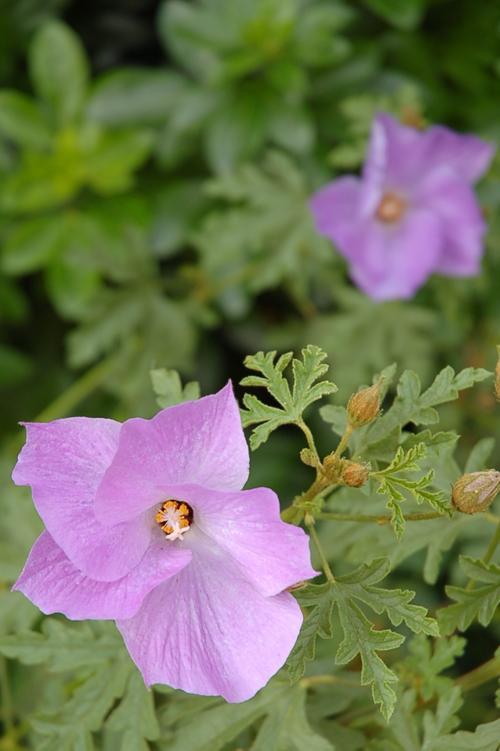
Label: pelargonium